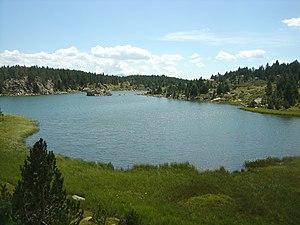
Estany Sec (2160m)
Les lacs du Carlit, ou étangs du Carlit, sont un ensemble d'étendues d'eau de montagne de la chaîne des Pyrénées, plus précisément situés en Cerdagne et Haut-Conflent, régions historiques et géographiques des Pyrénées-Orientales, en France.